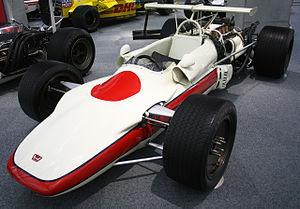
Jo Schlesser est un pilote automobile français né le 18 mai 1928 à Liouville en Meuse, et mort en course le 7 juillet 1968 à Grand-Couronne, près de Rouen. Il est inhumé au cimetière de Malzéville.
Cette page concerne les événements qui se sont produits durant l'année 1928 en Lorraine.